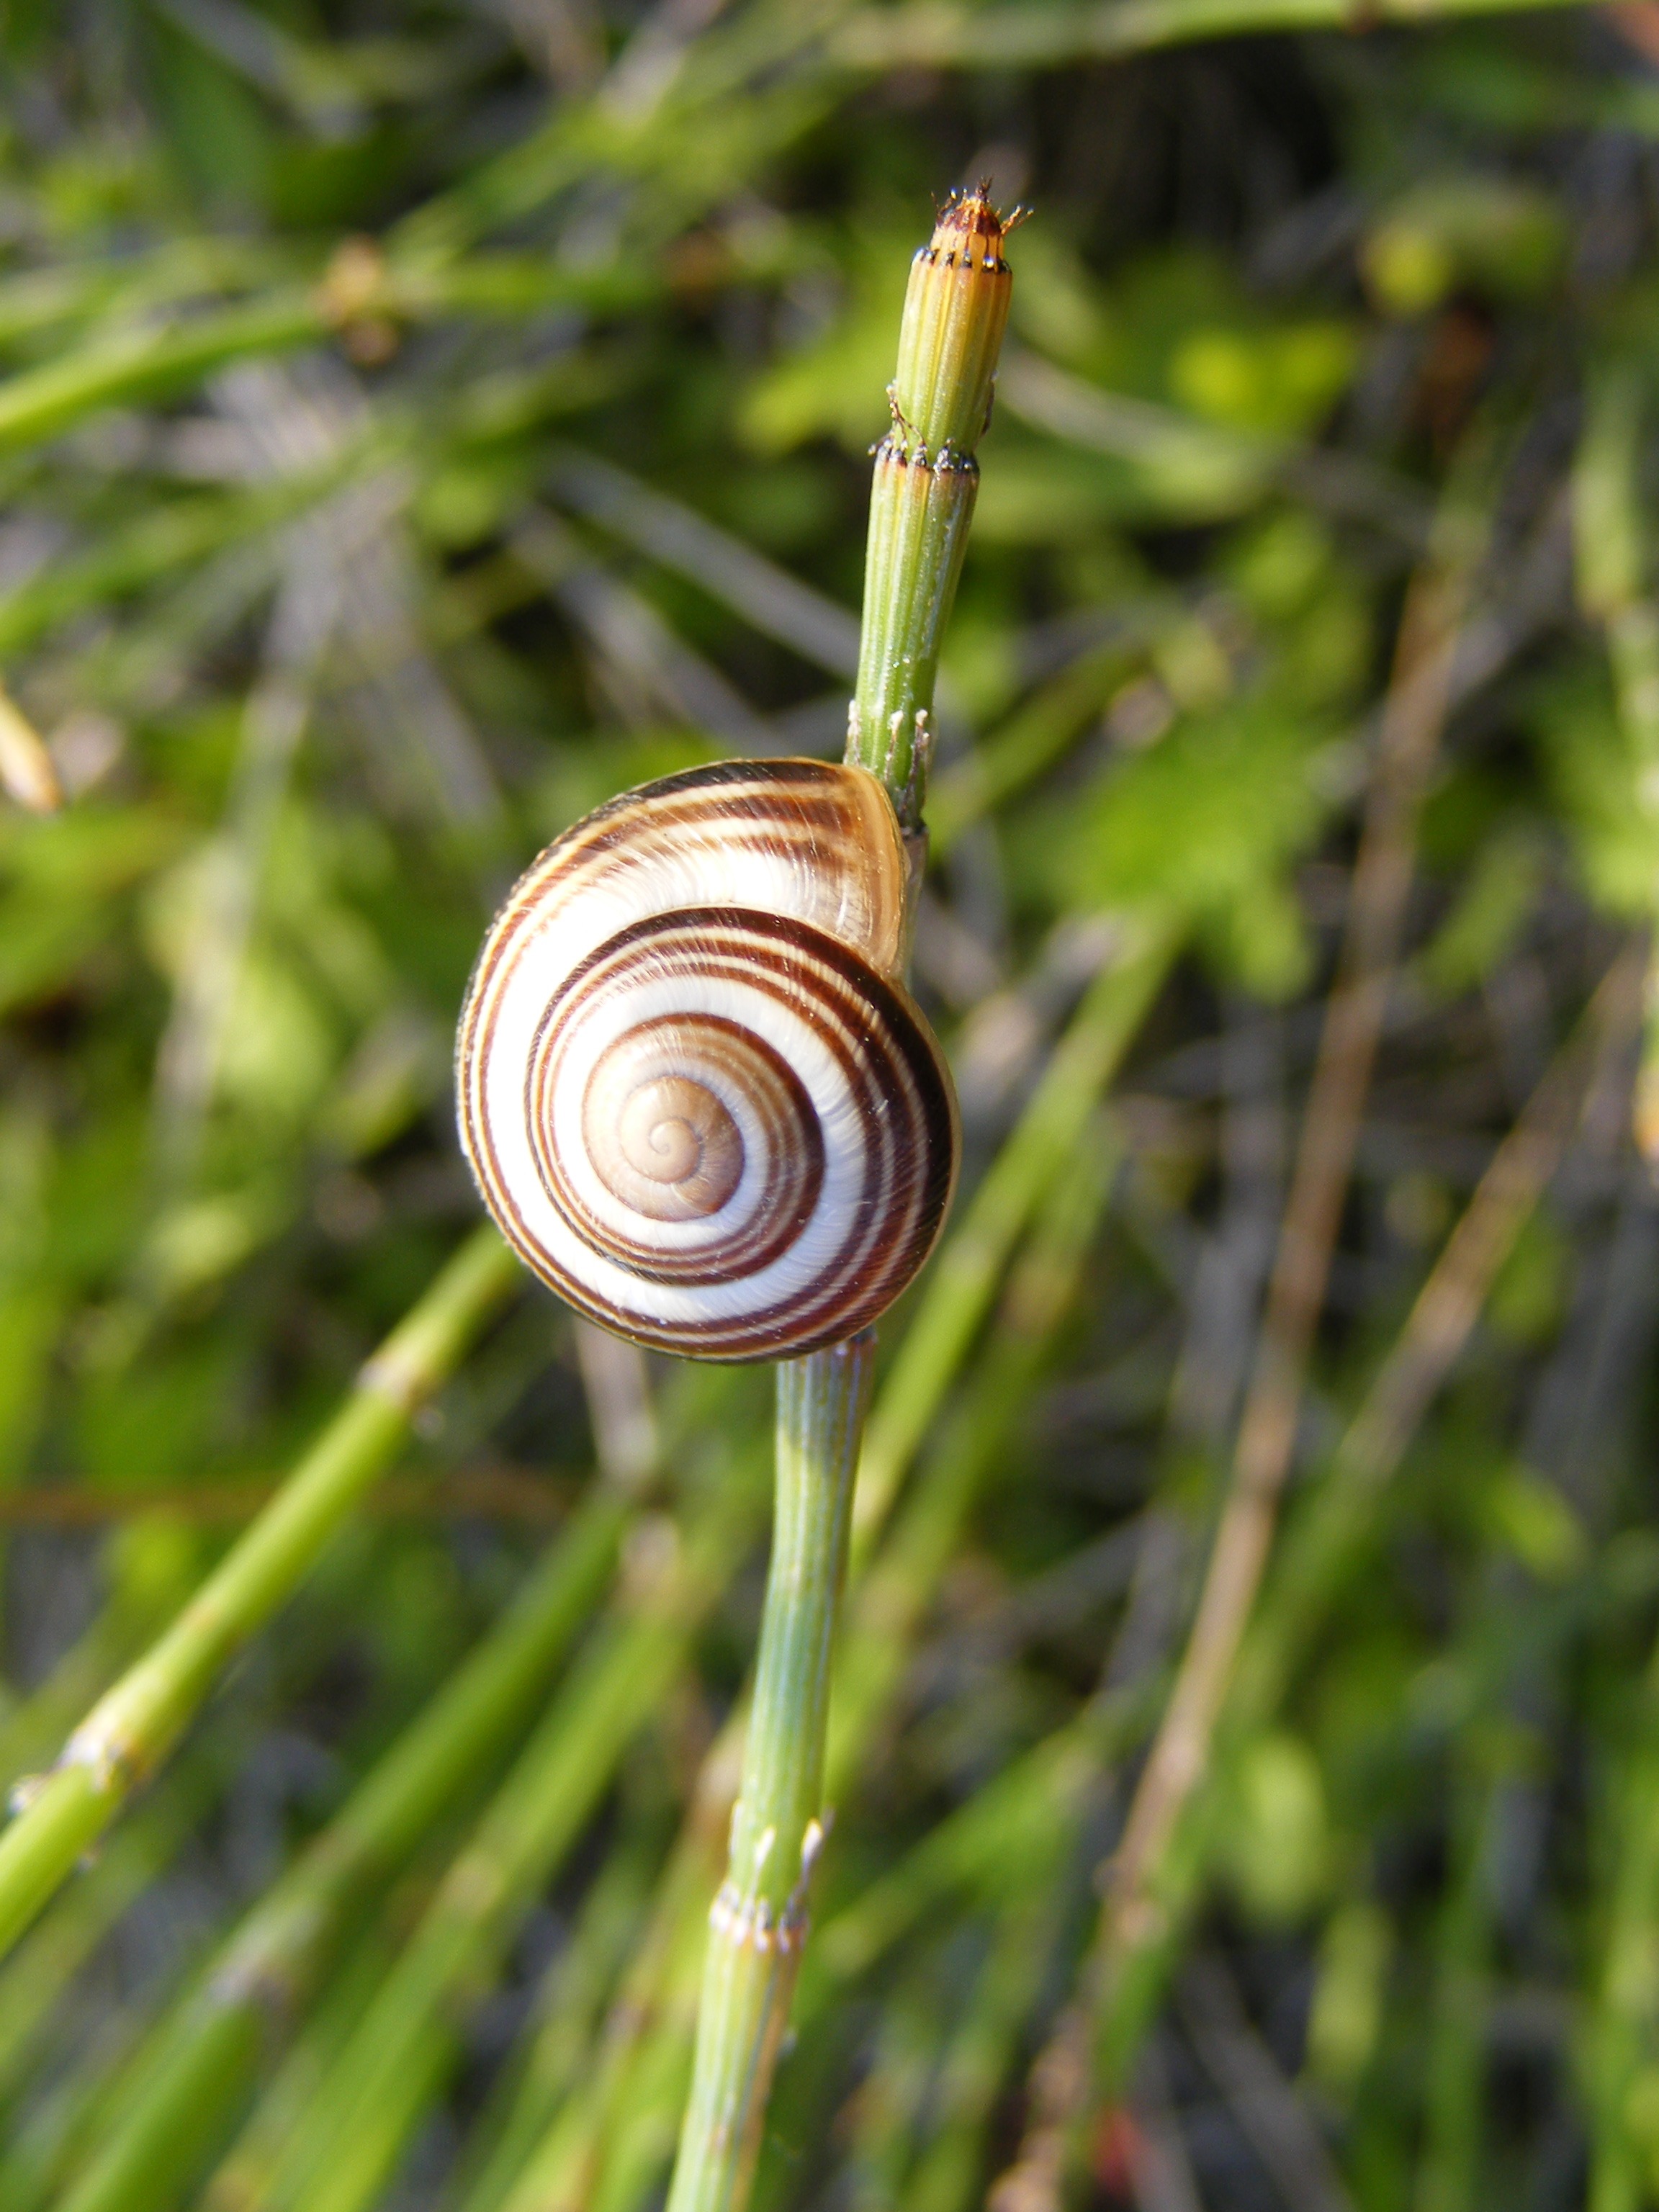
grass, branch, leaf, flower, green, small, botany, climbing, invertebrate, close up, shells, snail, gastropoda, snails, macro photography, coiled, grass family, plant stem, snails and slugs, molluscan